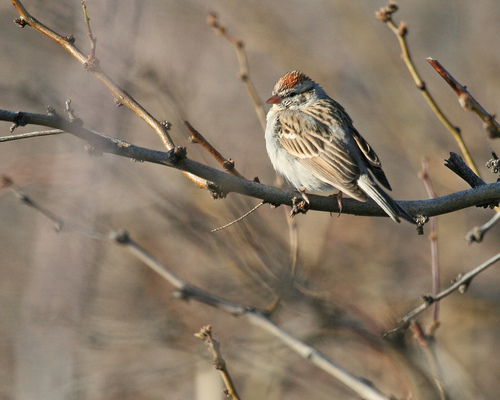
the bird has small head and beak when compared to its body, with reddish brown crown, and black and white wingbars.
this small bird with a short pointed beak has a light gray breast with some brown in its wings and on its crown.
this bird has a rounded head, and a rounded belly, with small feeta small brown bird with orange on its head and beak.
a light blue-grey bird with a large body and small head that has a brown crown.
this bird is white and tinted brown throughout with a light brown spot on its head.
this bird has wings that are brown and has a grey bellya small brown bird, with a darker crown, and a short bill.
a small bird with a white belly, breast and head along with an orange crown.
this bird has wings that are grey and has a white belly
Species: Chipping Sparrow